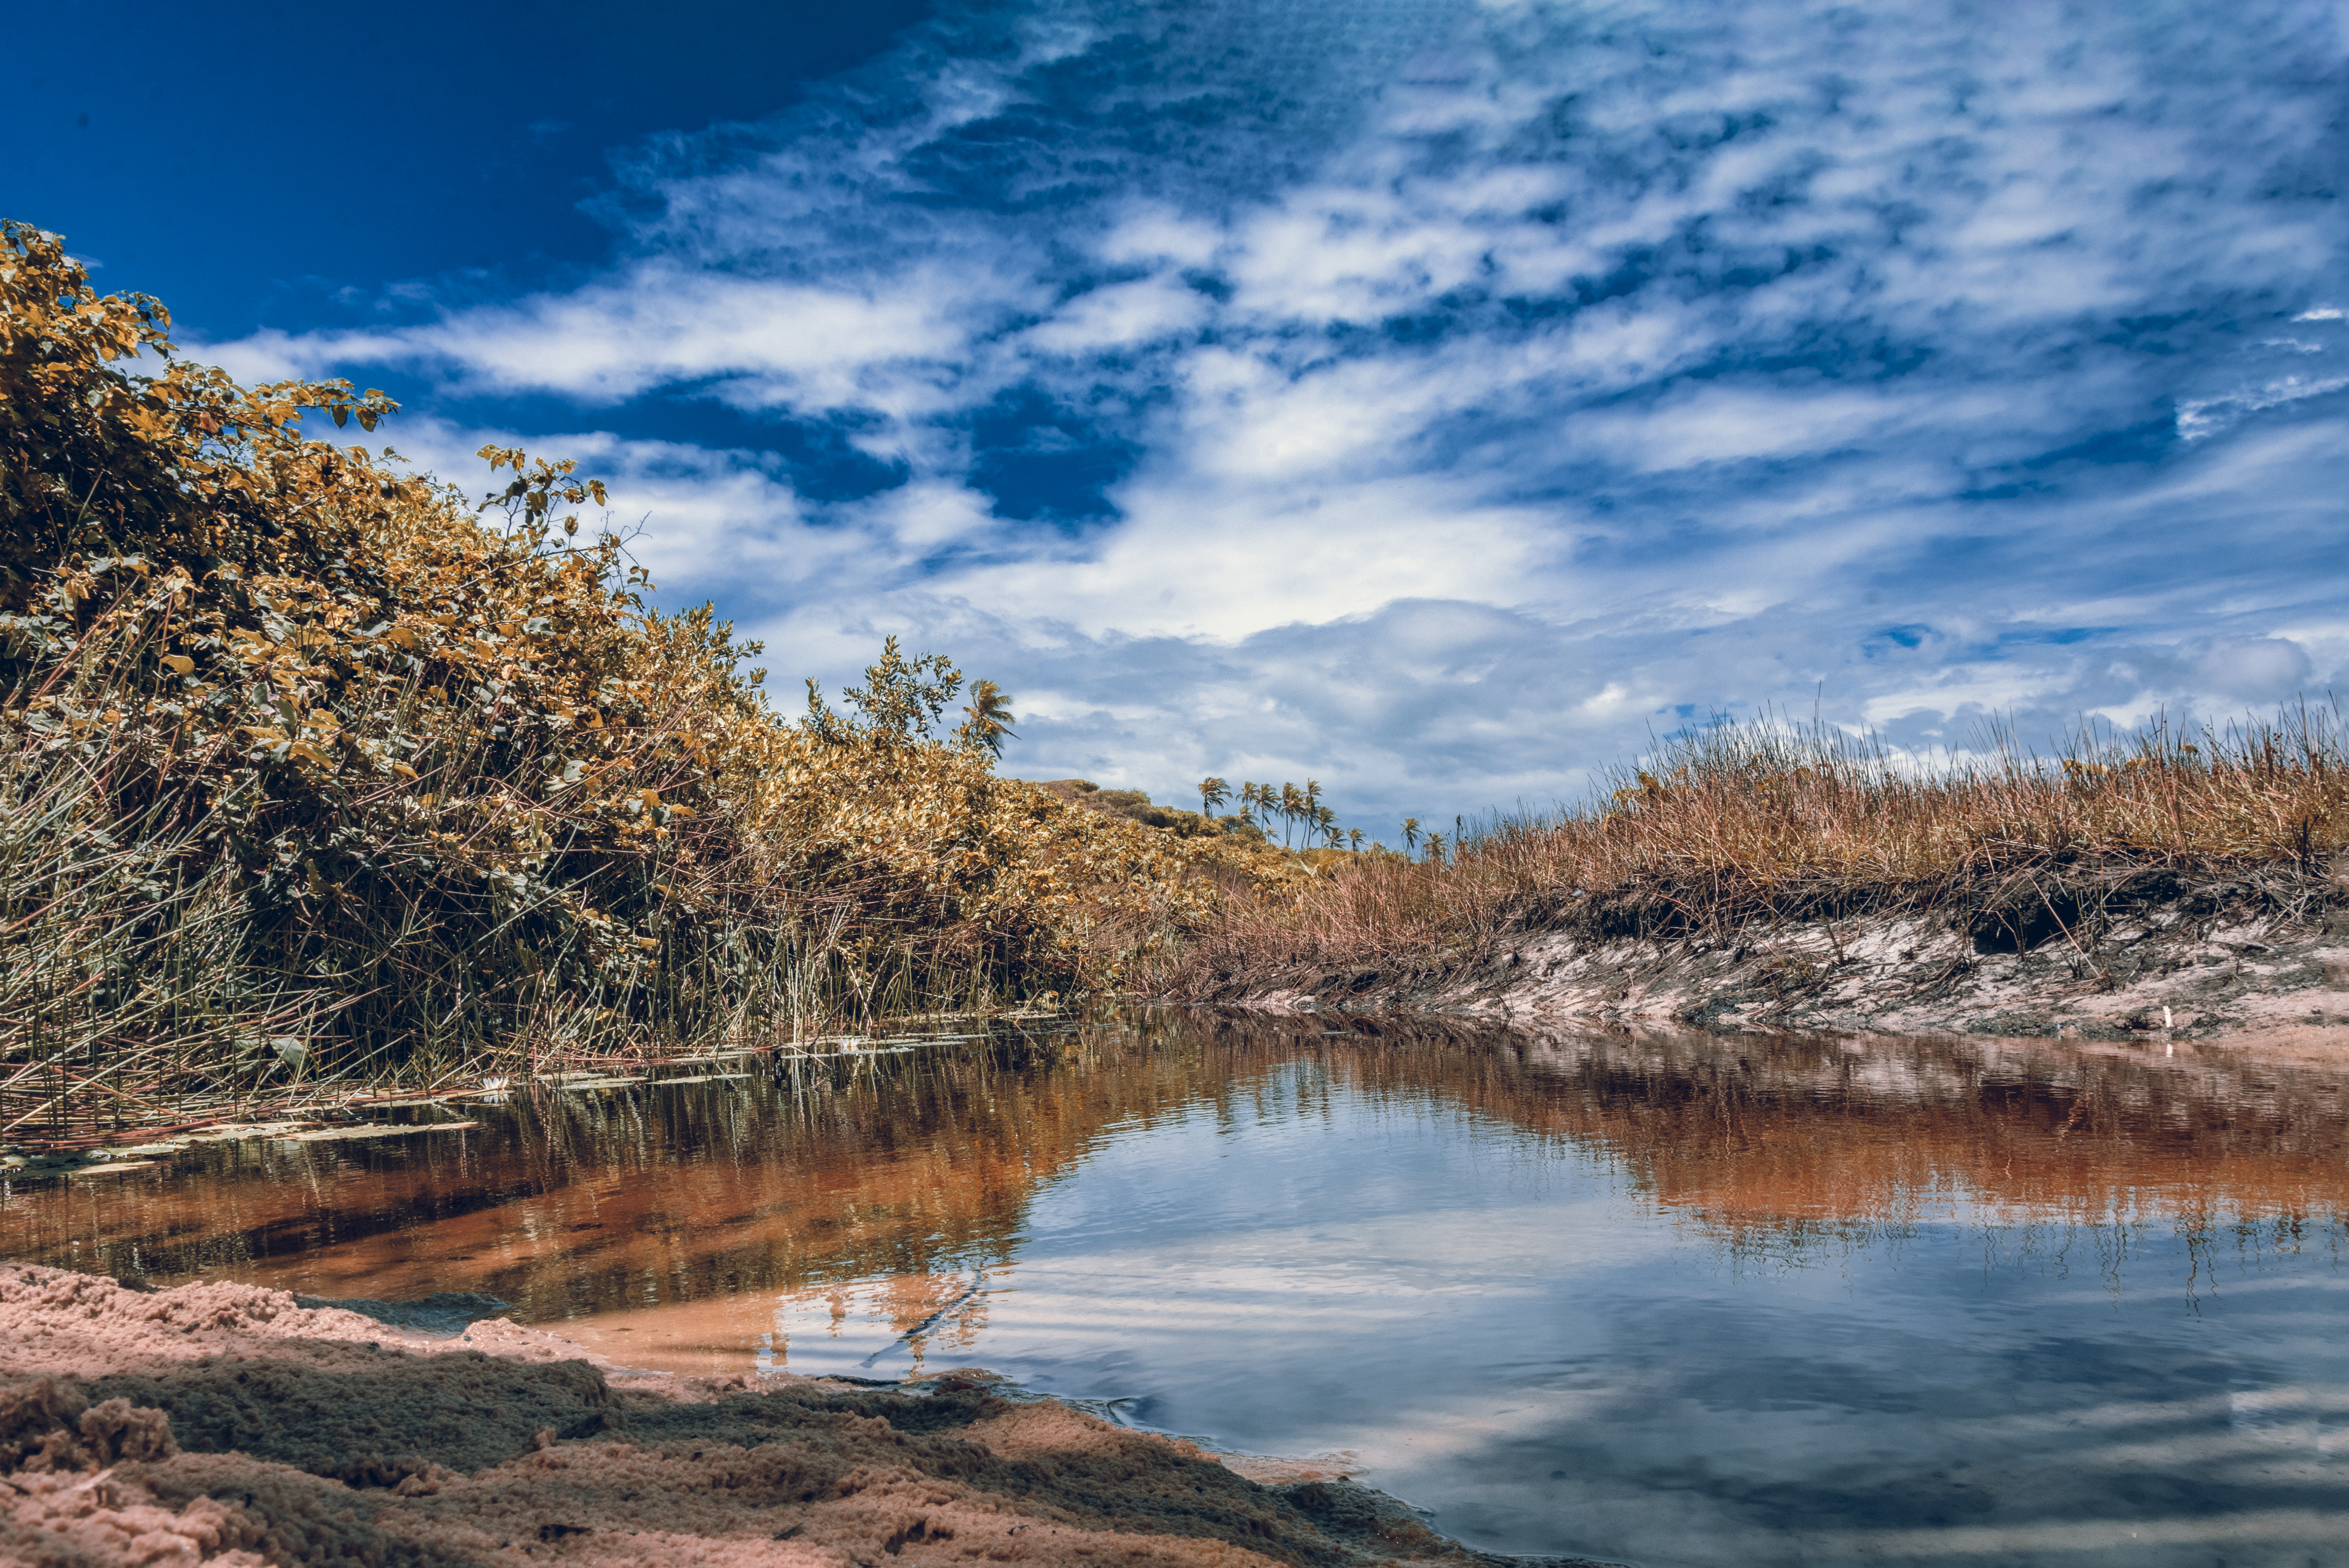
blue, sky, landscape, lake, natural landscape, reflection, water, nature, water resources, wilderness, cloud, natural environment, bank, river, tree, nature reserve, watercourse, waterway, mountain, rock, winter, geology, reservoir, pond, state park, national park, sunlight, stream, inlet, hill, loch, bog, creek, forest, soil, wetland, meteorological phenomenon, riparian zone, sea, channel, autumn, coast